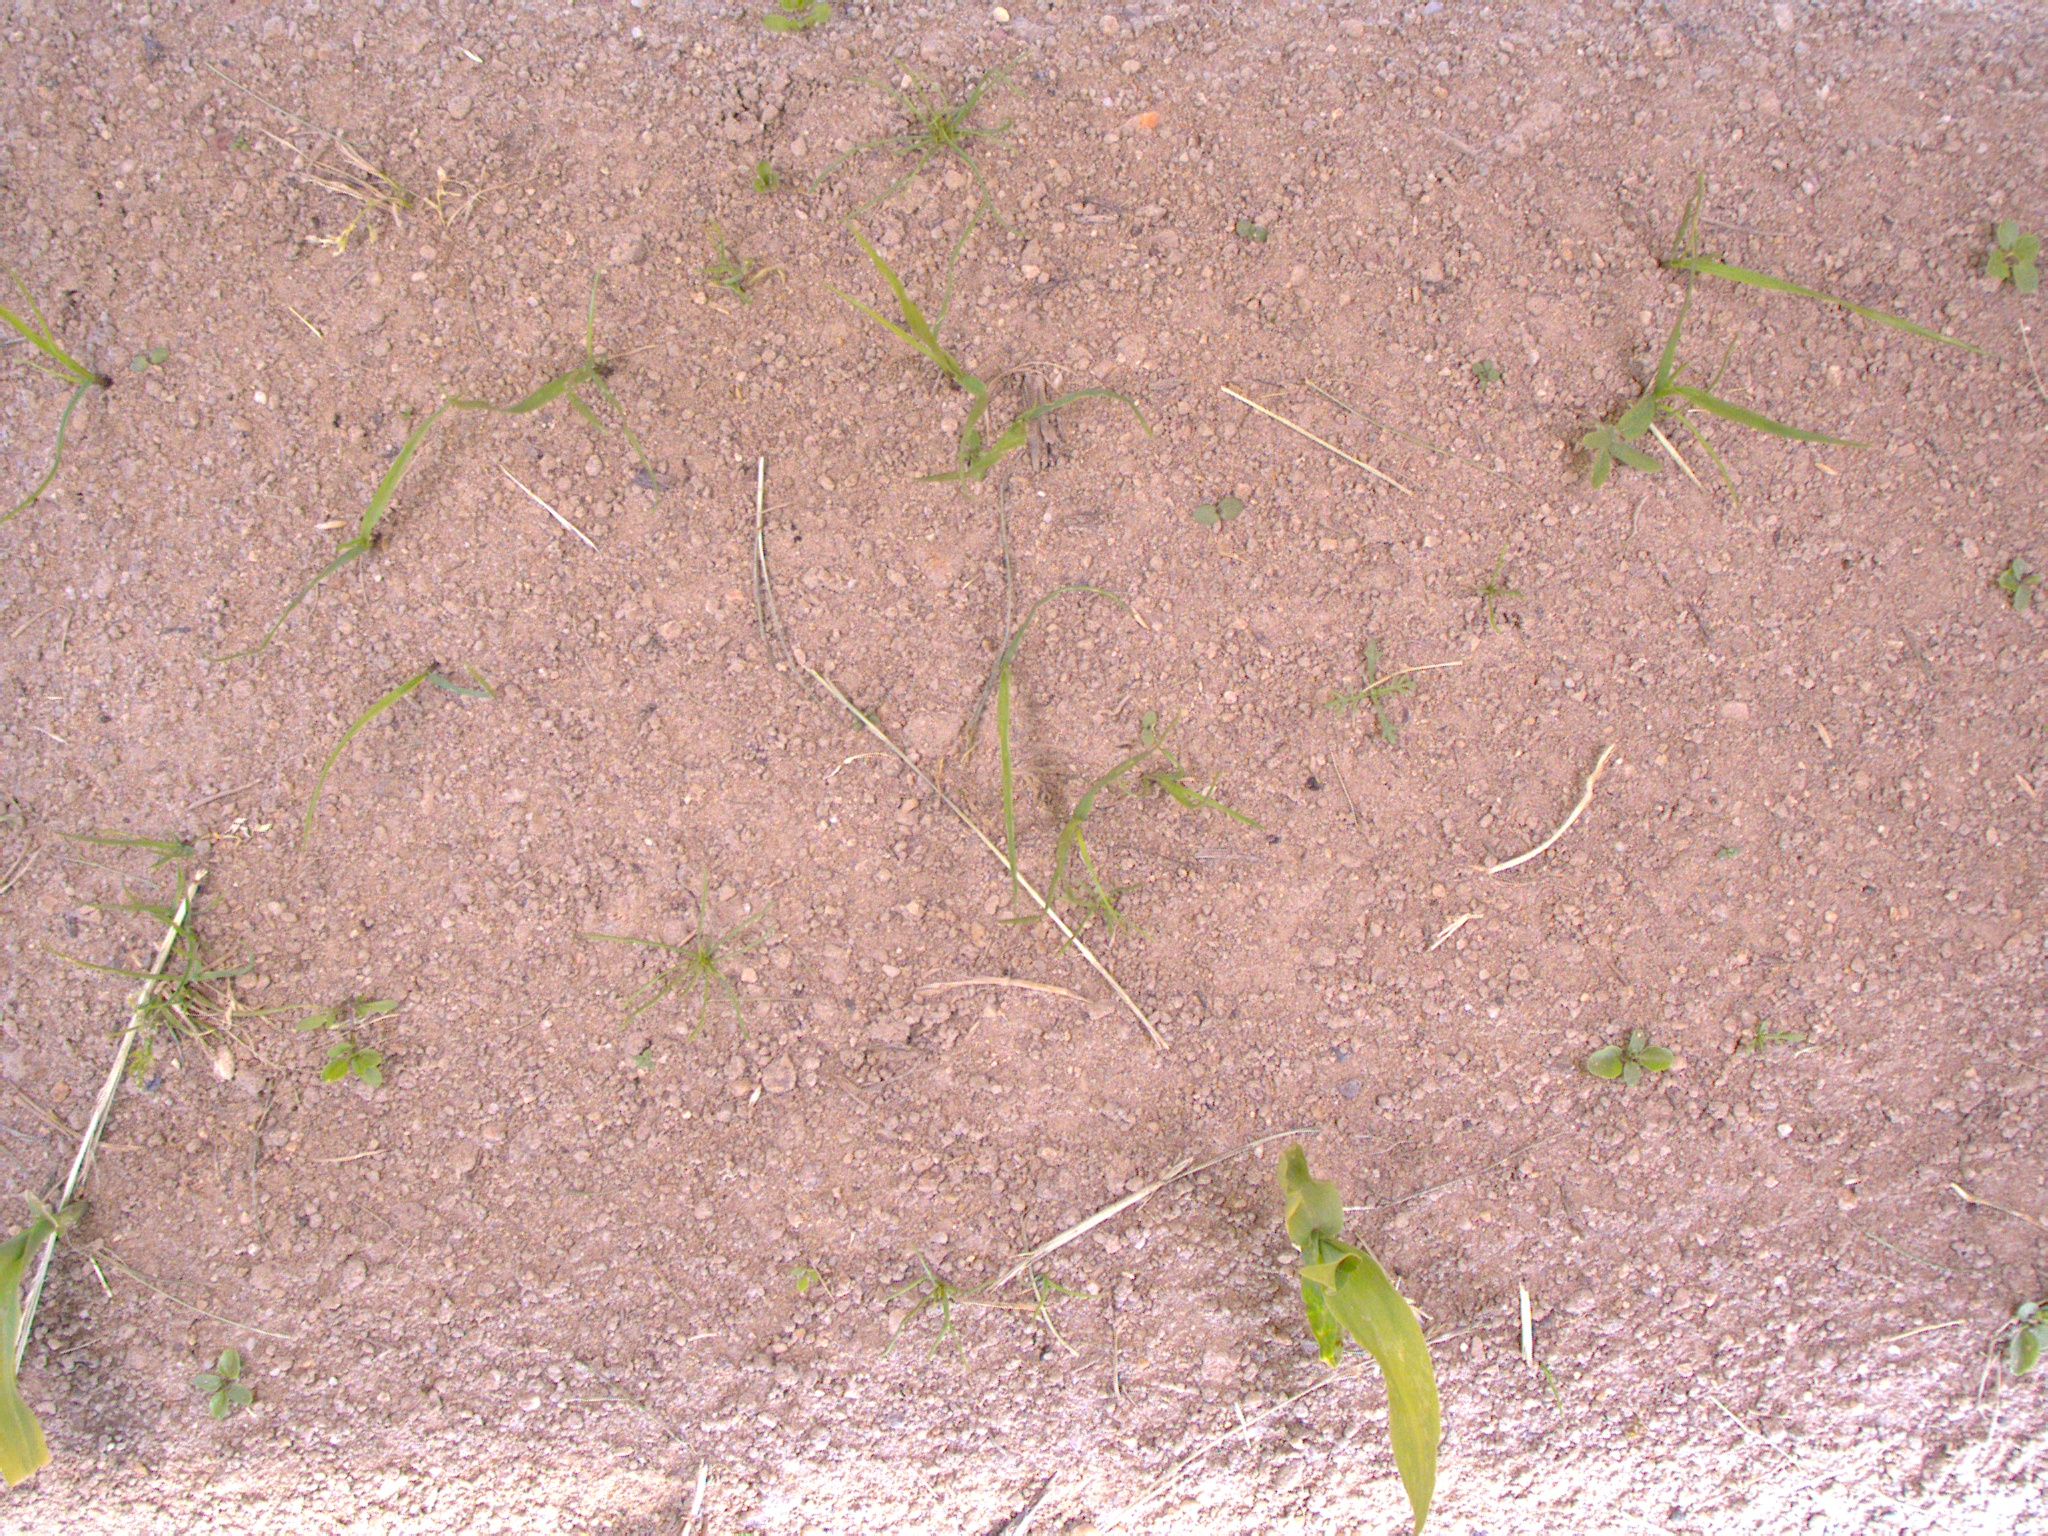
Crop: maize
Objects: stem_maize, stem_maize, maize